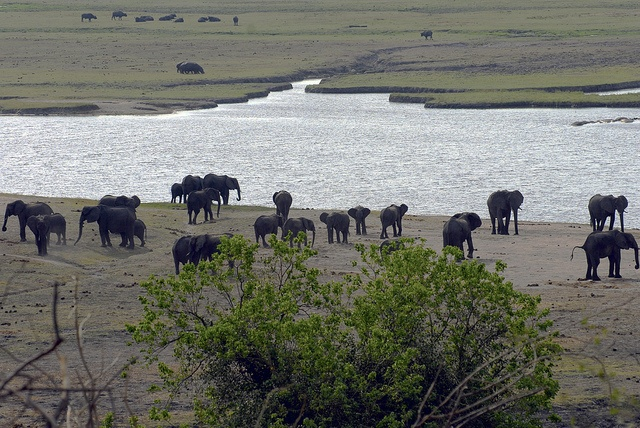
A herd of elephants walking along a river.
a herd of elephants standing close to a river
Several baby elephants standing on a plain on the side of a river.
A herd of elephants on the bank of a river.
A group of elephants on ground next to a body of water.